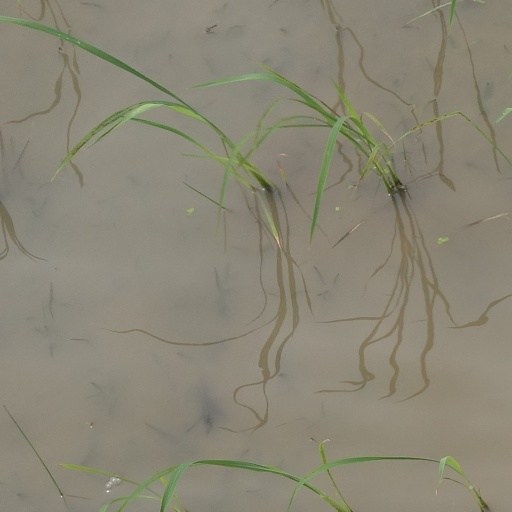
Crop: rice